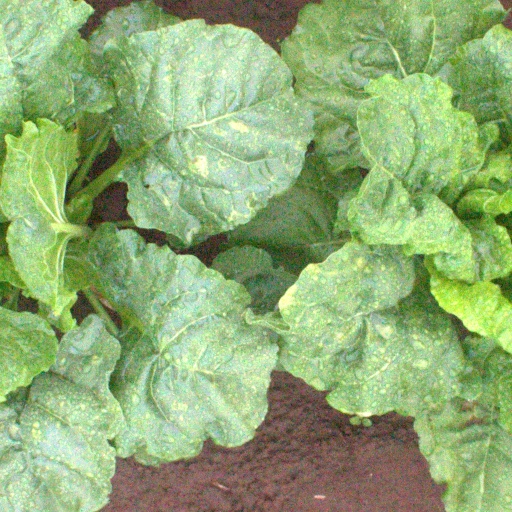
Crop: sugar beet